Kaaba

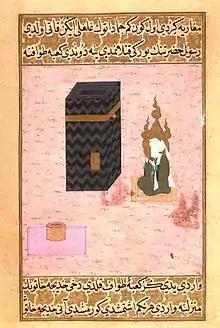
"Muhammad at the Ka'ba" from the "Siyer-i Nebi". Muhammad is shown with veiled face, CE.

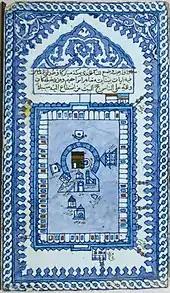
Ottoman tiles representing the Kaaba in the 17th century

During Muhammad's lifetime (570–632 CE), the Kaaba was considered a holy site by the local Arabs. Muhammad took part in the reconstruction of the Kaaba around 600 CE, after its structure was weakened by a fire, and then damaged by a subsequent flood. Sources including Ibn Ishaq's "Sirat Rasūl Allāh", one of the biographies of Muhammad (as reconstructed and translated by Guillaume), as well as Al-Azraqi's chronicle of Mecca, describe Muhammad settling a quarrel between the Meccan clans as to which clan should set the Black Stone in its place. According to Ishaq's biography, Muhammad's solution was to have all the clan elders raise the cornerstone on a cloak, after which Muhammad set the stone into its final place with his own hands. The timber for the reconstruction of the Kaaba was purchased by Quraysh from a Byzantine ship that had been wrecked on the Red Sea coast at Shu'aybah. The work was undertaken by a Coptic Egyptian carpenter from the same ship, called Baqum (باخوم Pachomius), the name indicates an Egyptian Origin, The name Pachomius means "eagle" or "falcon", It comes from the Coptic word "akhōm" (eagle/falcon), which originally meant "divine image" in Middle Egyptian. Financial constraints during this rebuilding caused Quraysh to exclude six cubits from the northern part of the Kaaba. This portion is what is currently known as Al-Hateem الحطيم or Hijr Ismail حجر اسماعيل.